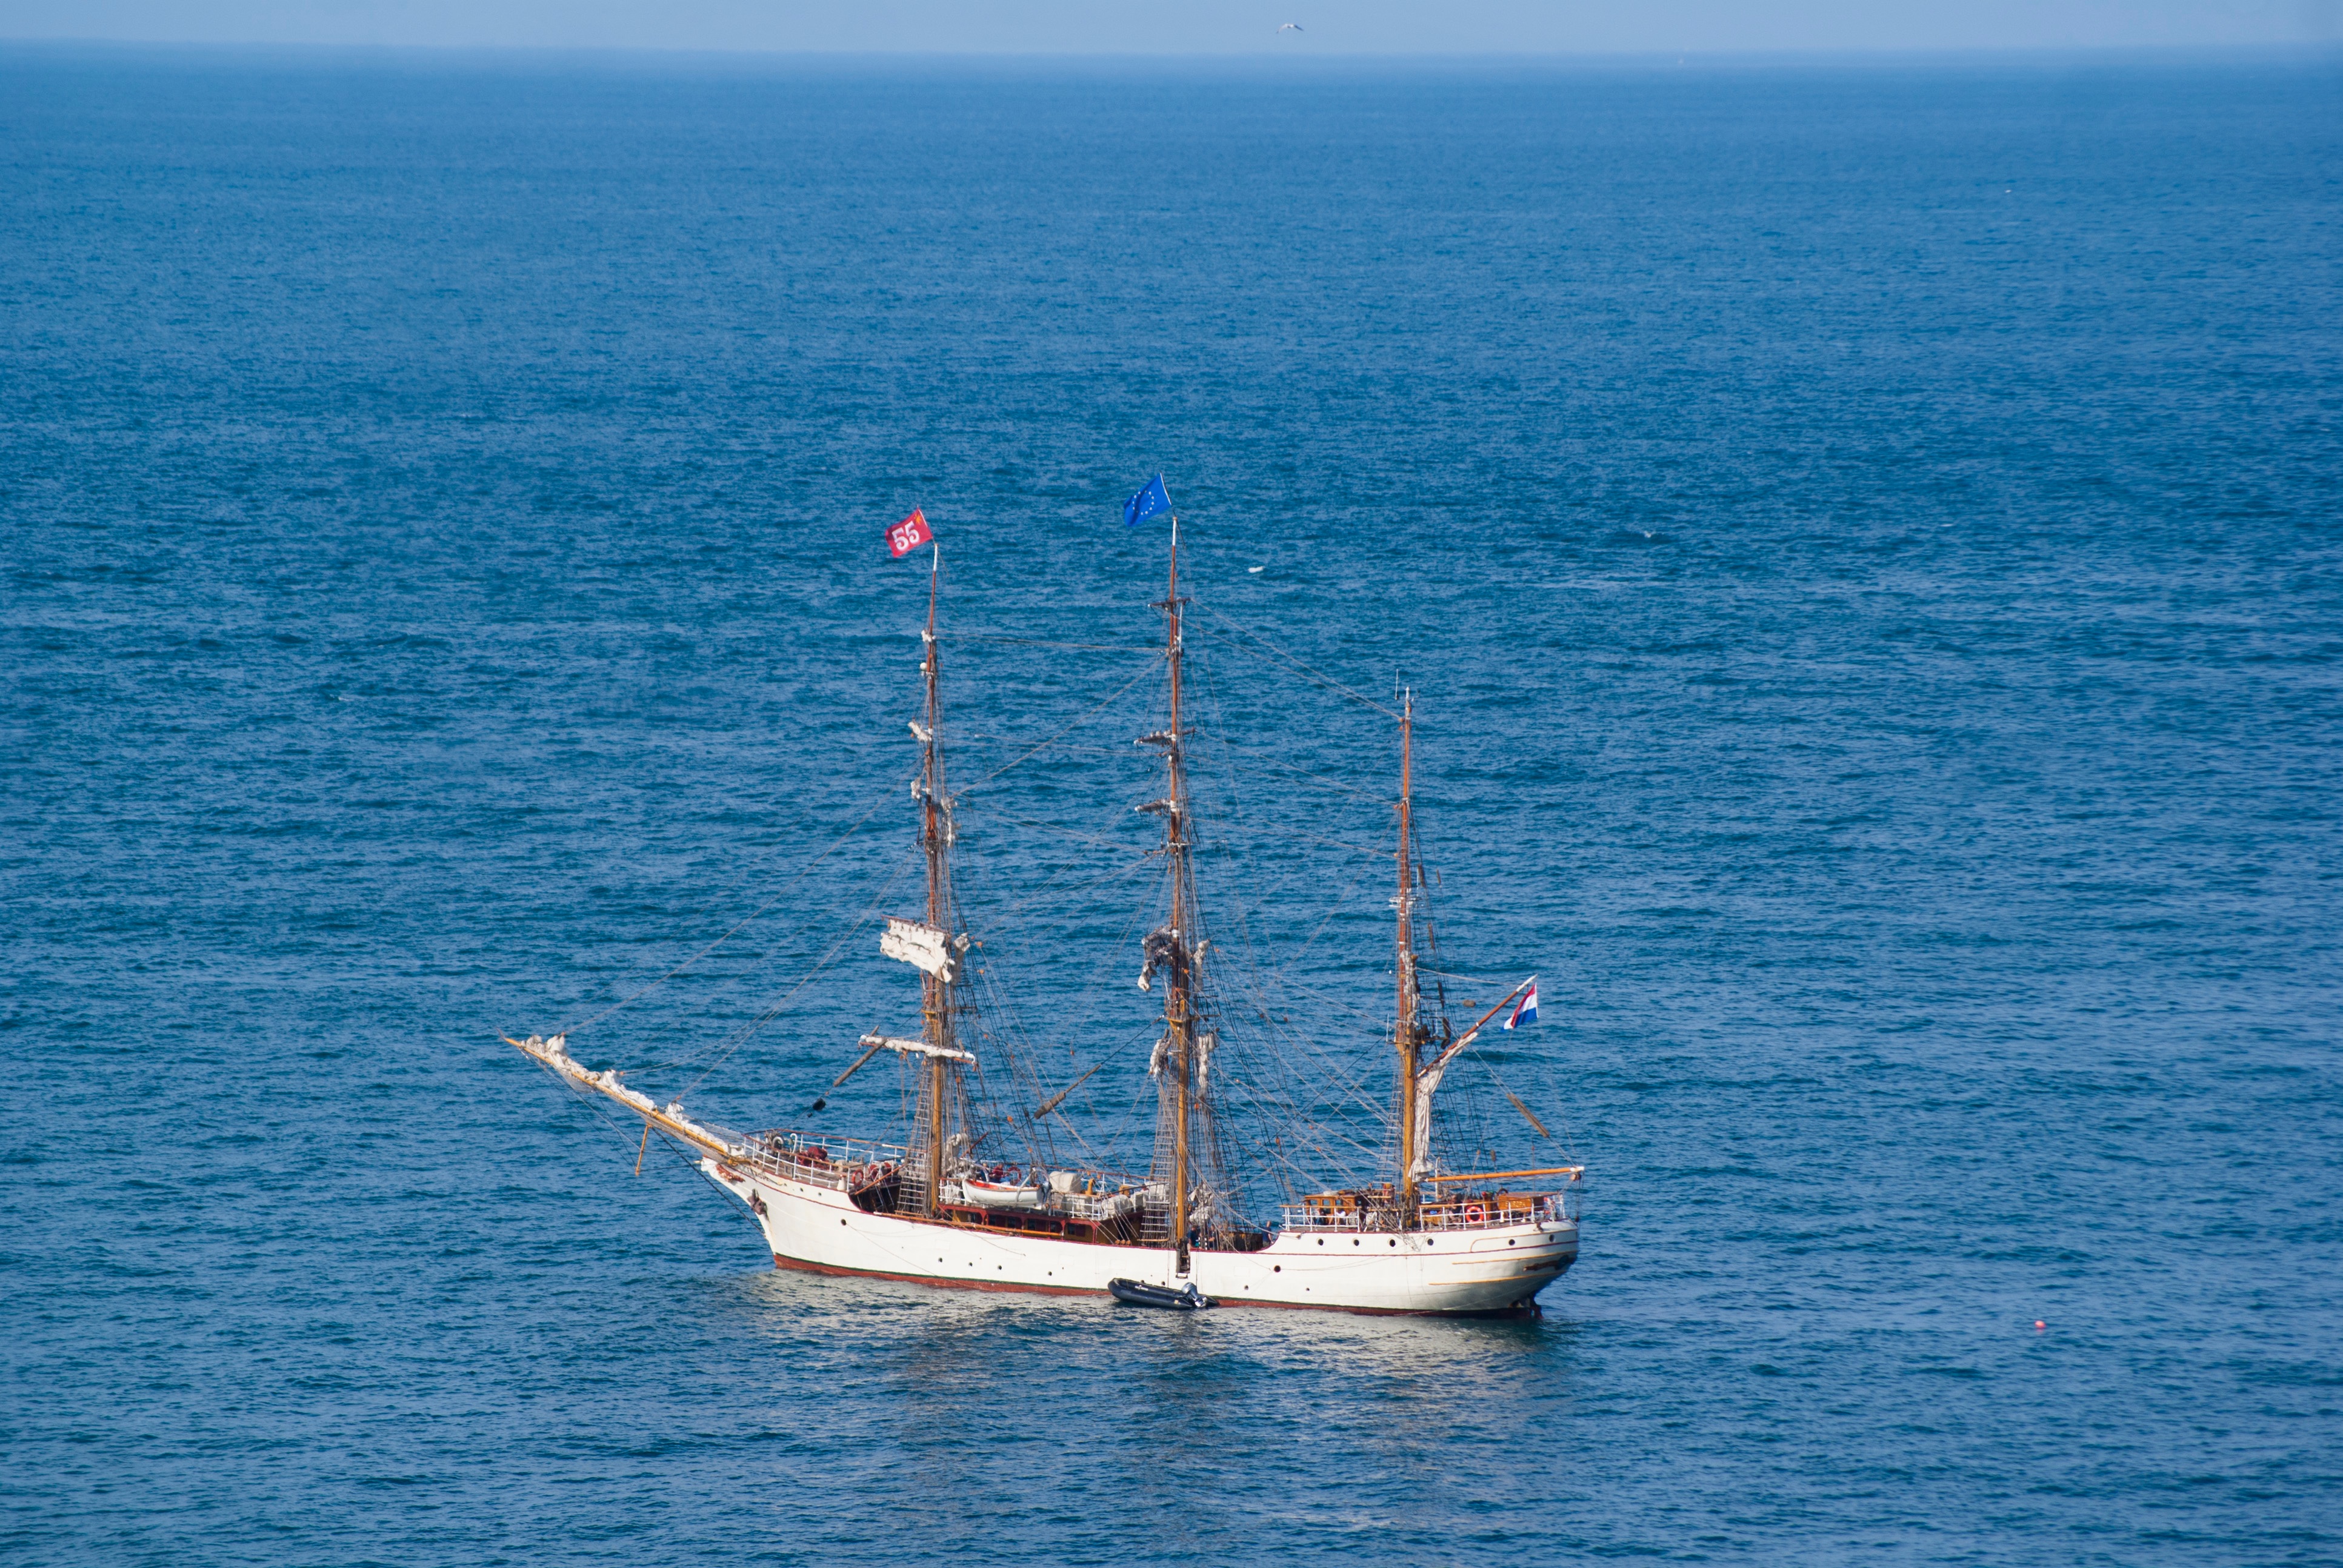
sea, coast, ocean, boat, ship, vehicle, mast, bay, sailboat, sail, watercraft, sailing ship, fishing vessel